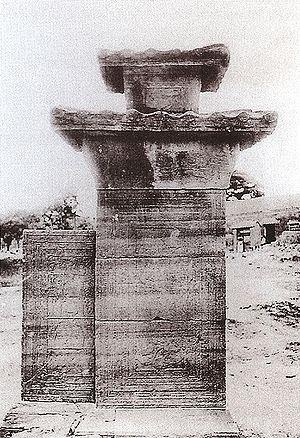
La période dynastie Han est une période charnière dans l'histoire prémoderne des sciences et des technologies en Chine, puisqu'elle a été témoin d'avancées majeures dans ces domaines.
La dynastie Han règne sur la Chine de 206 av. J.-C. à 220 apr. J.-C.. Deuxième des dynasties impériales, elle succède à la dynastie Qin et est suivie de la période des Trois Royaumes. Elle se divise en deux périodes ː celle des Han occidentaux ou Han antérieurs, capitale Chang'an et celle des Han orientaux ou Han postérieurs, capitale Luoyang. Ces deux périodes sont séparées par la courte dynastie Xin, fondée par Wang Mang et qui ne survit pas à la mort de ce dernier.